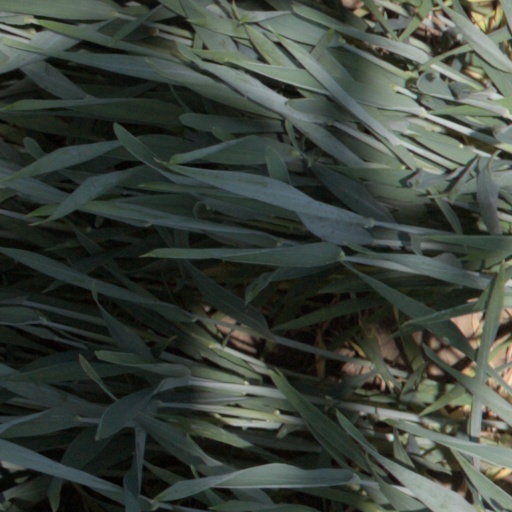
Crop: wheat